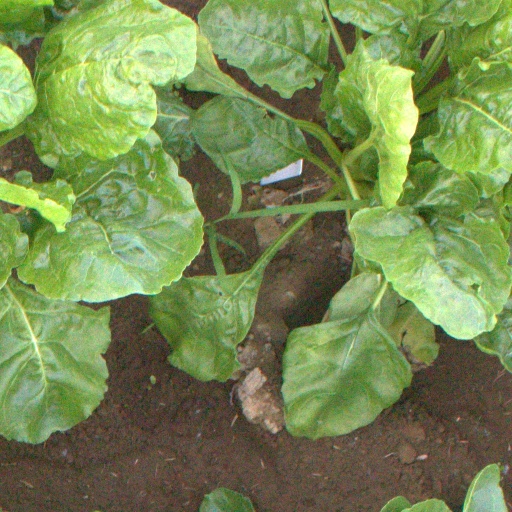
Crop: sugar beet